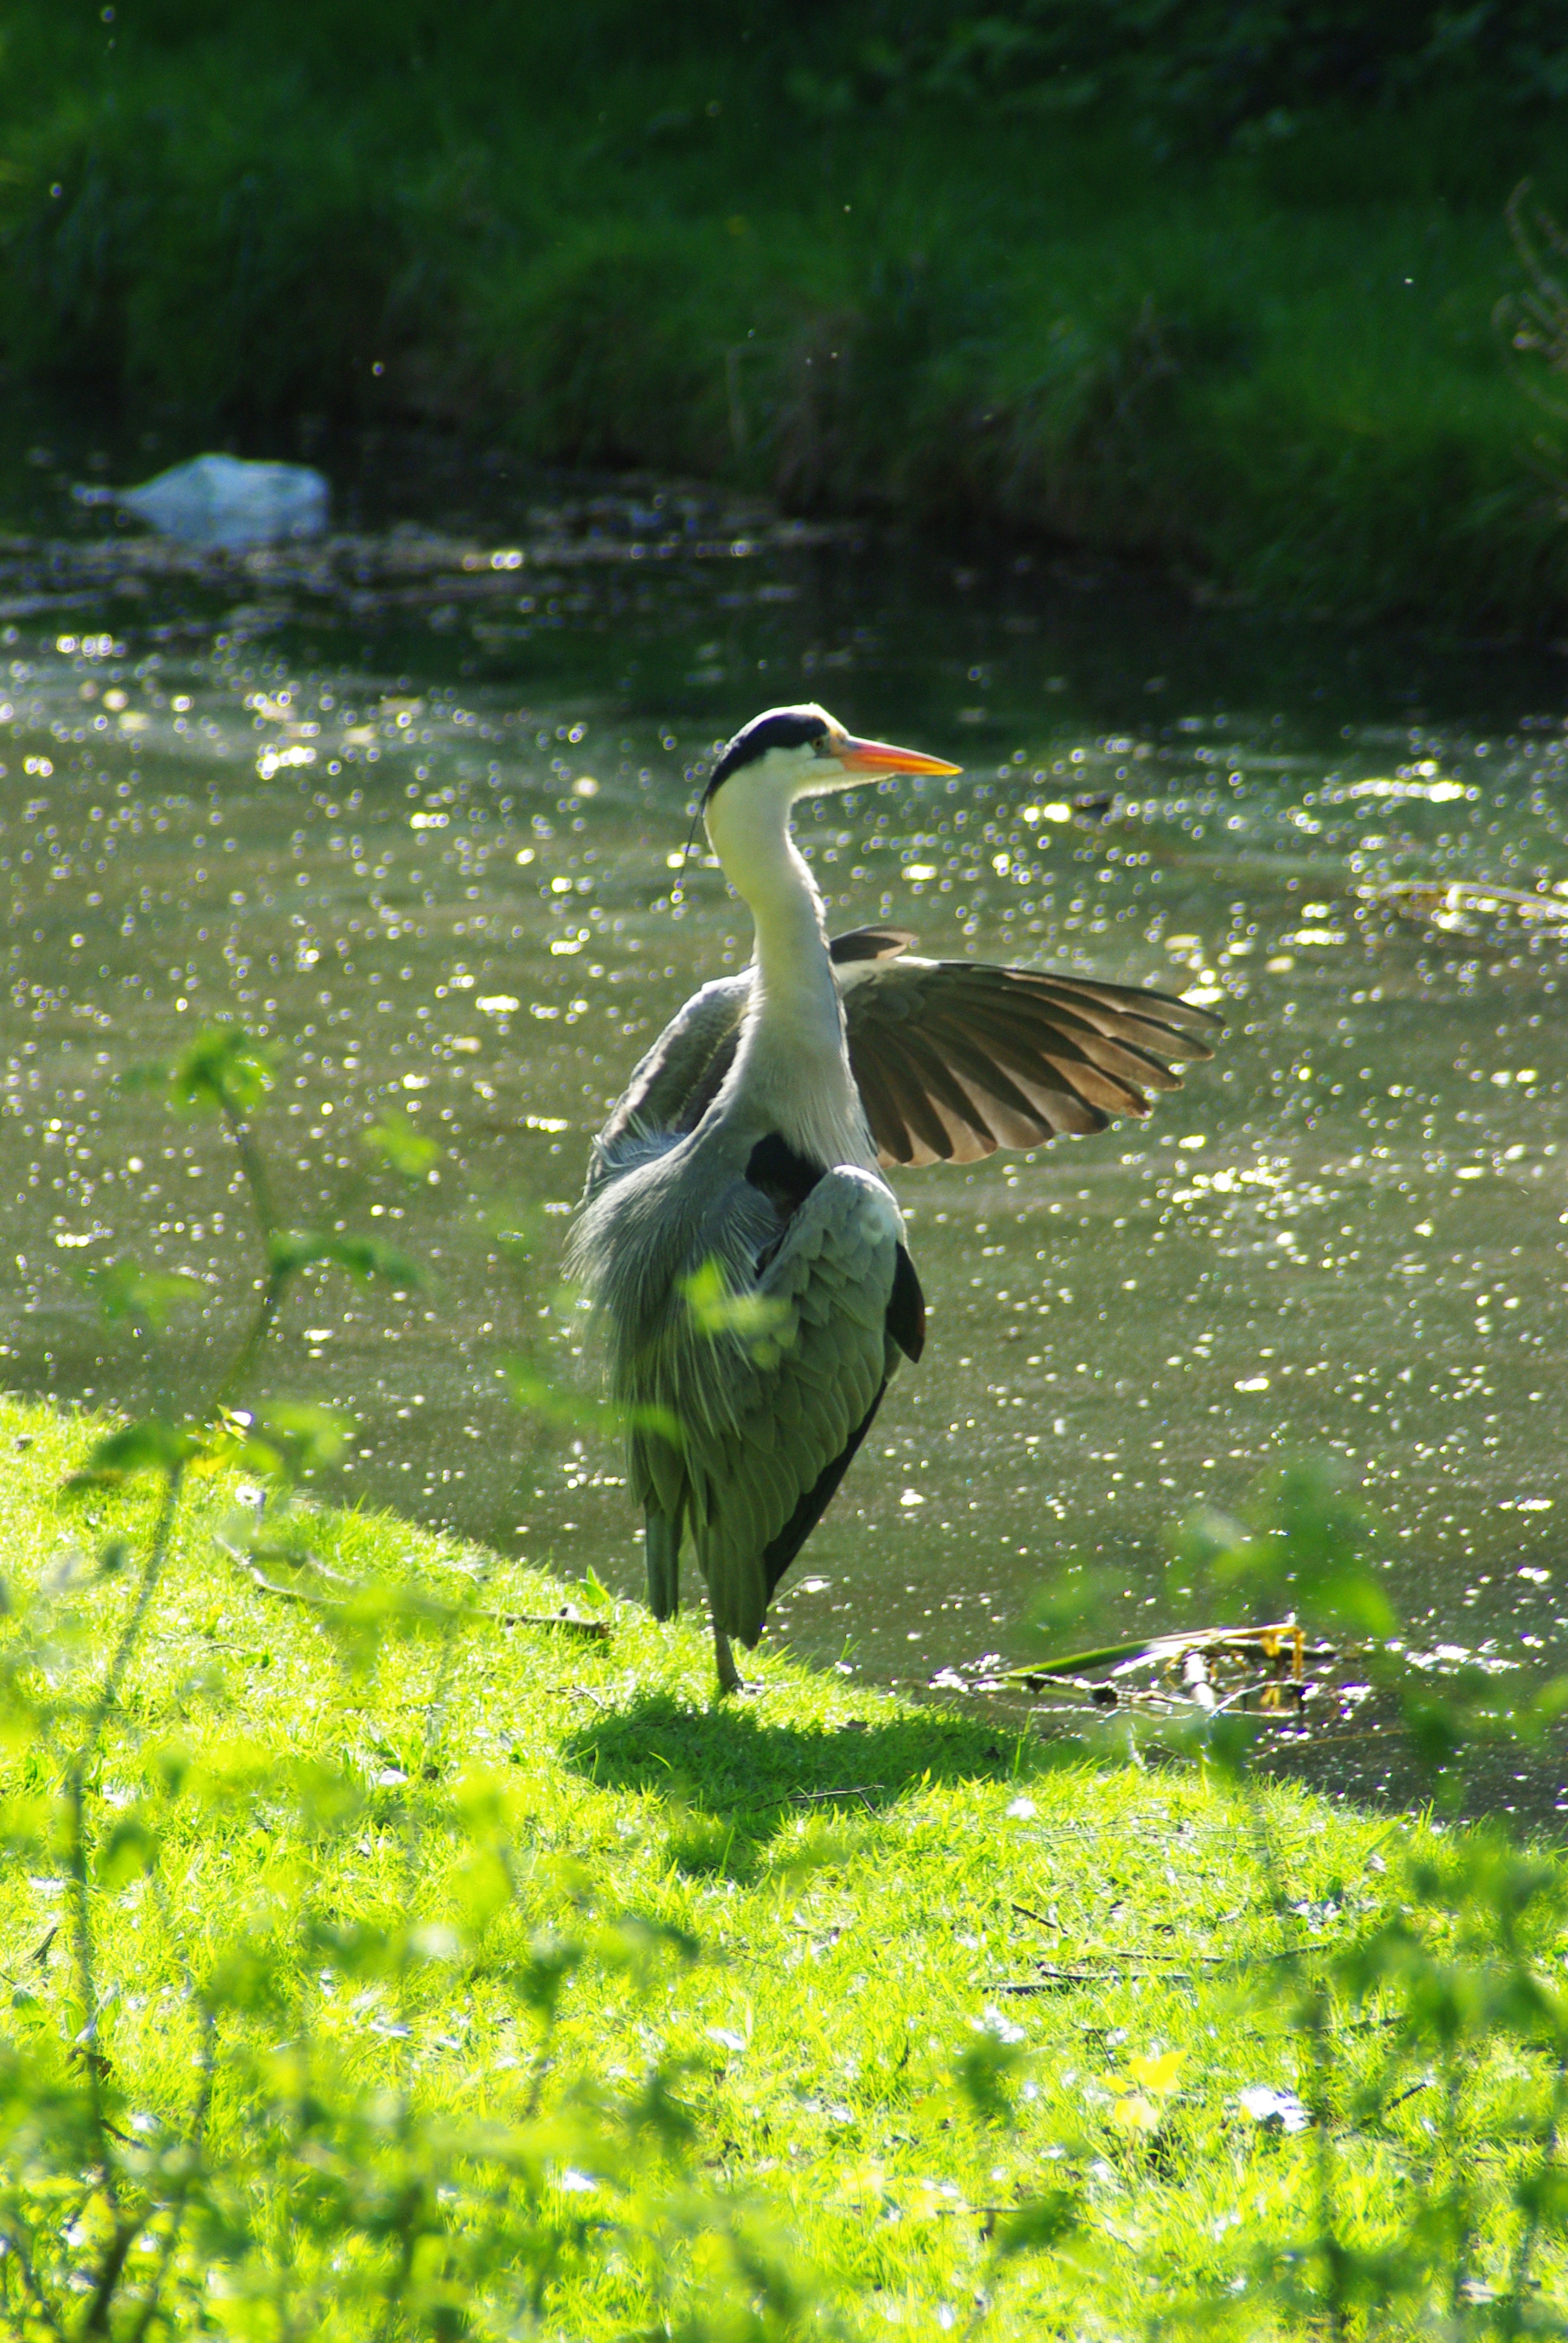
water, nature, grass, bird, meadow, flower, lake, animal, river, pond, wildlife, wild, green, fishing, fauna, duck, goose, wetland, vertebrate, habitat, waterfowl, heron, water bird, preening, ducks geese and swans, thamesmead